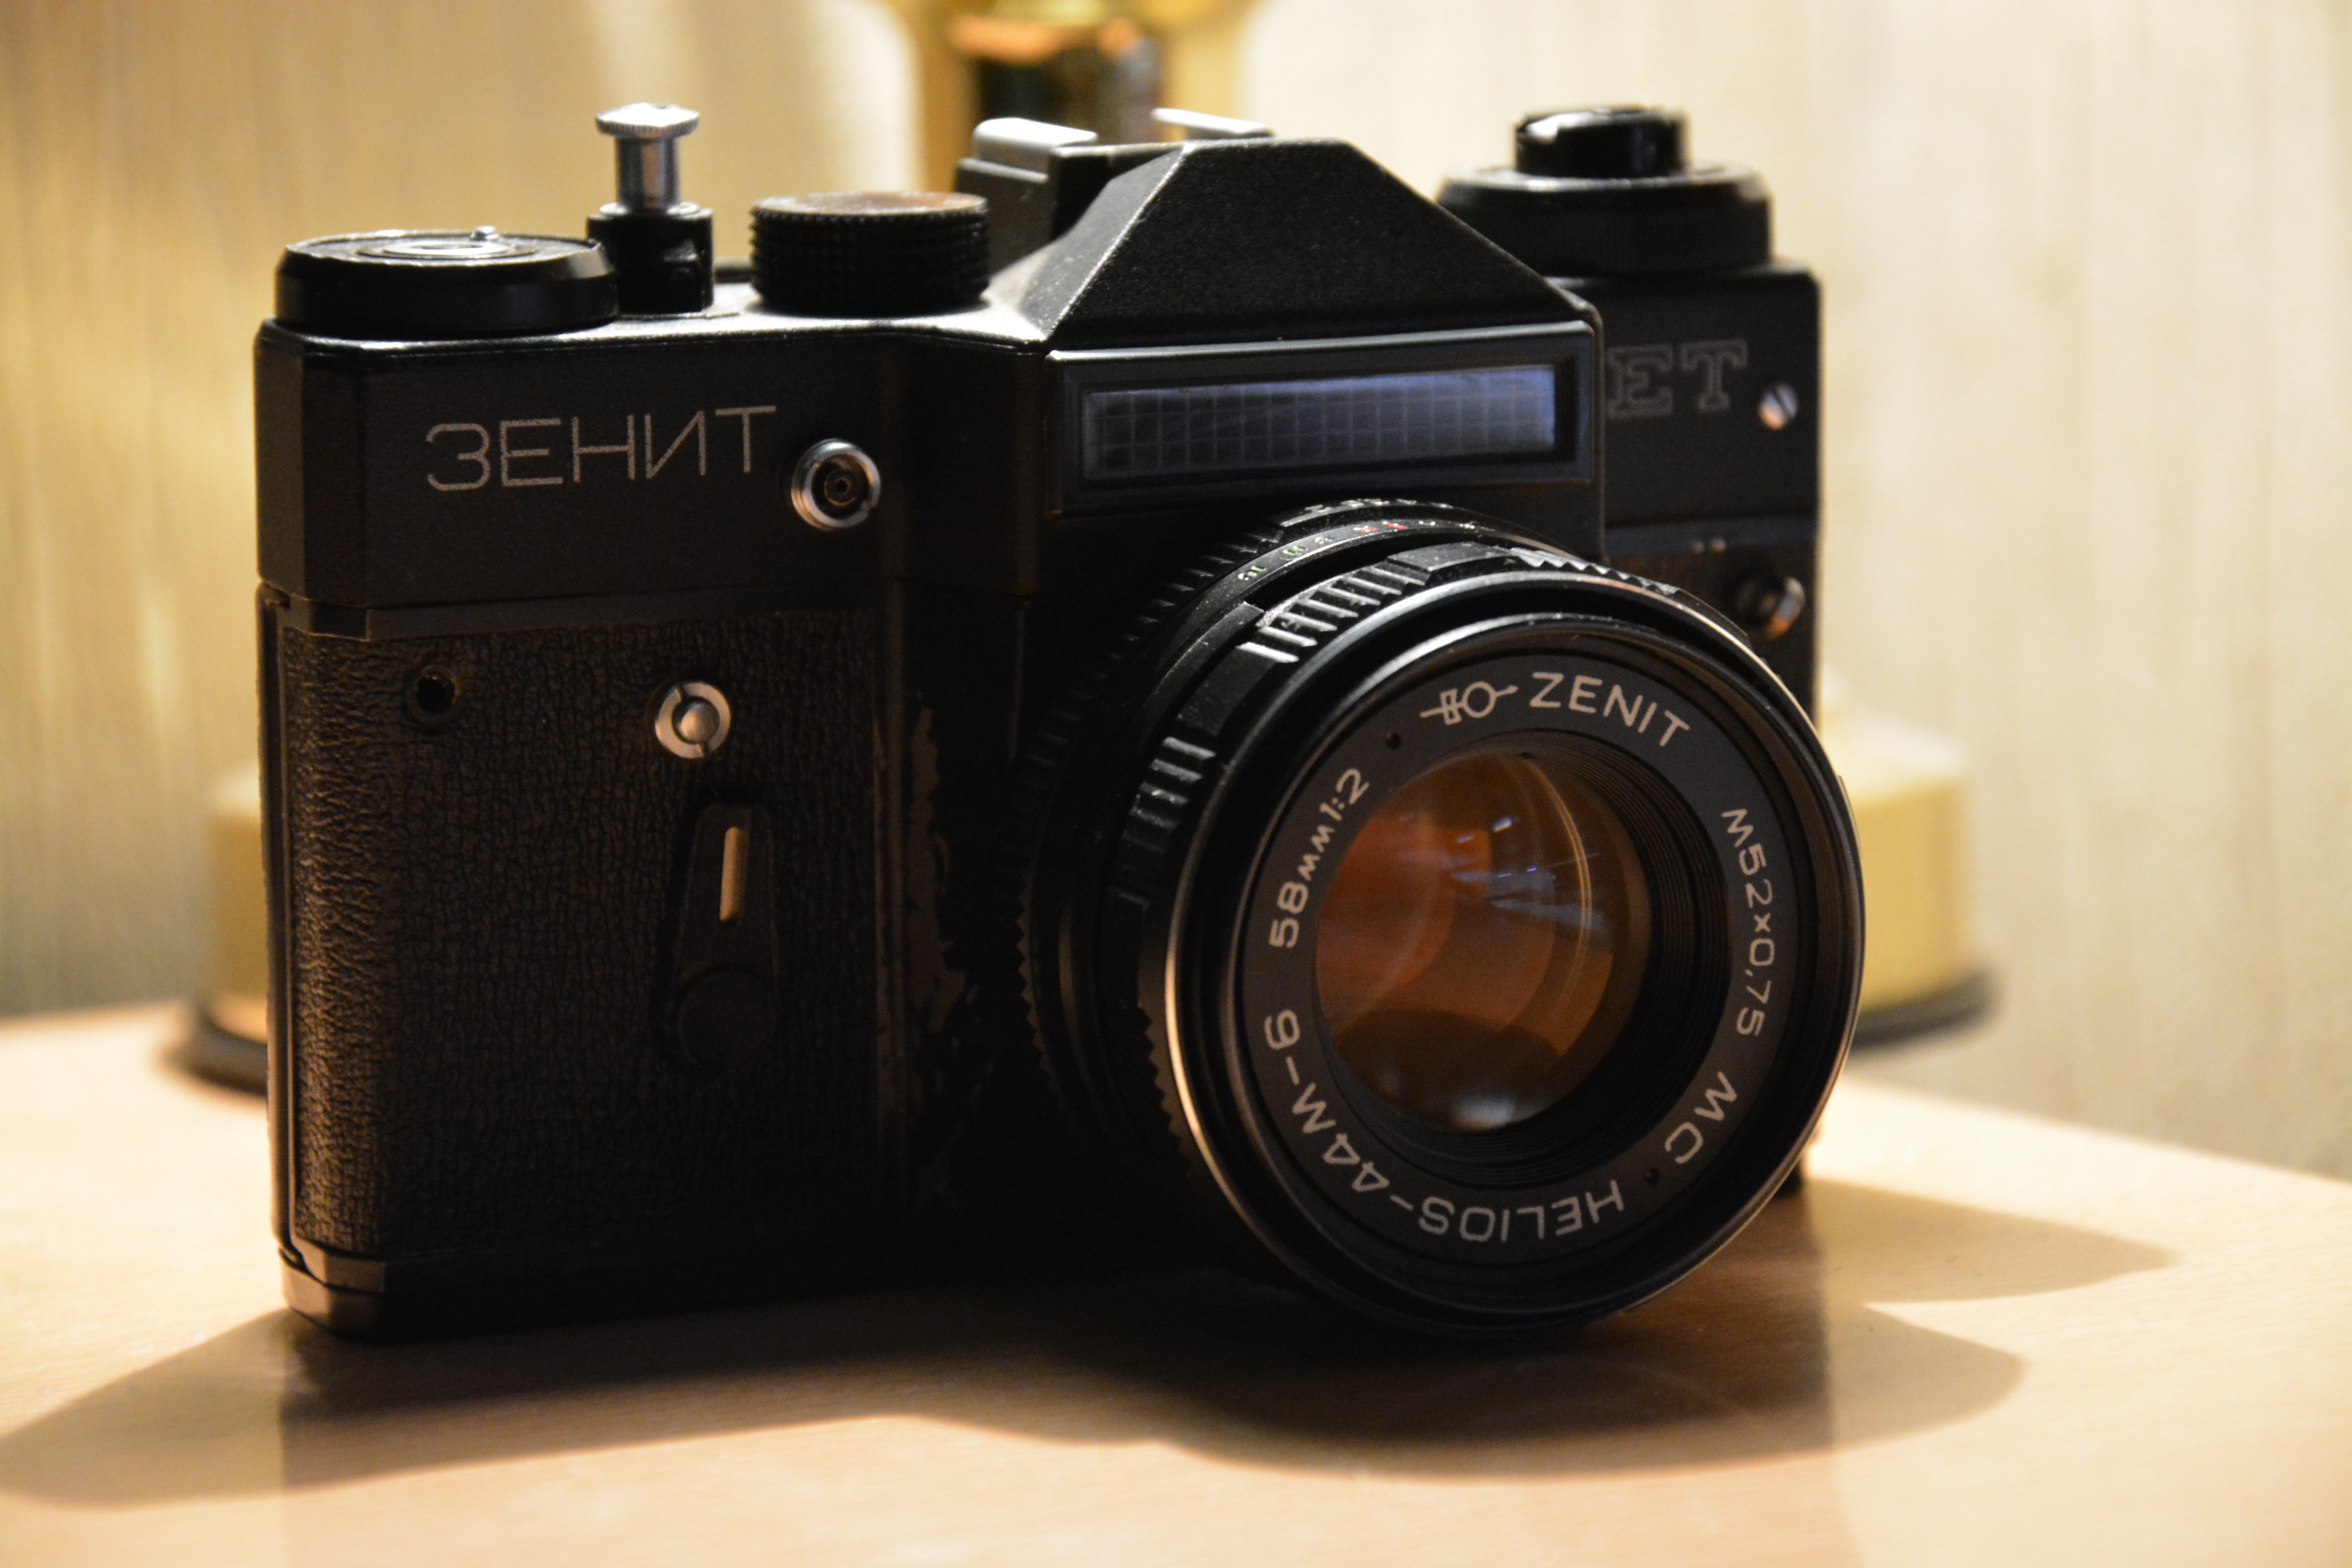
camera, photography, black, reflex camera, digital camera, camera lens, digital slr, single lens reflex camera, cameras optics, mirrorless interchangeable lens camera